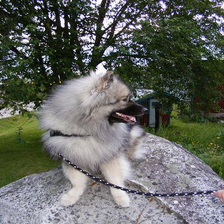
Species: dog
Breed: keeshond